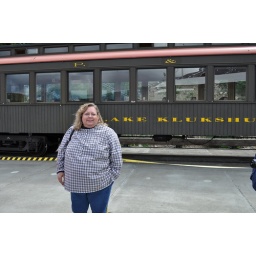
Going for a train ride to mountain summit in Skaggway